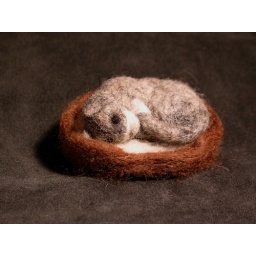
Needle-felted kitty in a basket